Phonovoltaic

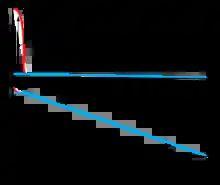
Local and spatial thermal non-equilibrium for the optical phonon and electron populations (formula_5 and formula_6) for variations in the length. If the distance ("L") between excitation and collection is very small with respect to the cooling length (formula_7), the local non-equilibrium is much larger than the spatial non-equilibrium. The opposite occurs when the length is very large compared to the cooling length.

There are a number of ways to excite a population of vibrations, i.e., create a hot optical phonon population. For example, if the electron population is excited, using a laser or electric field, they will typically relax by emitting optical phonons. Additionally, a hot molecular gas can impart its vibrations to a crystal when chemisorbed. Regardless of method, the conversion efficiency is limited by the optical phonon temperature achieved as compared to the electron temperature within the device due to Carnot's theorem.